IROC V

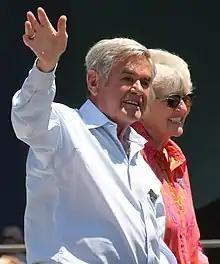
Al Unser won the IROC V championship

IROC V was the fifth year of IROC competition, which took place over three weekends in 1977 and 1978. It saw the use of the Chevrolet Camaro in all races, and the schedule was held over in its entirety from IROC IV. Al Unser won two races en route to the championship and $50,000.